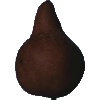
Label: Pear Kaiser 1